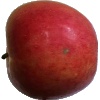
Label: Apple Crimson Snow 1